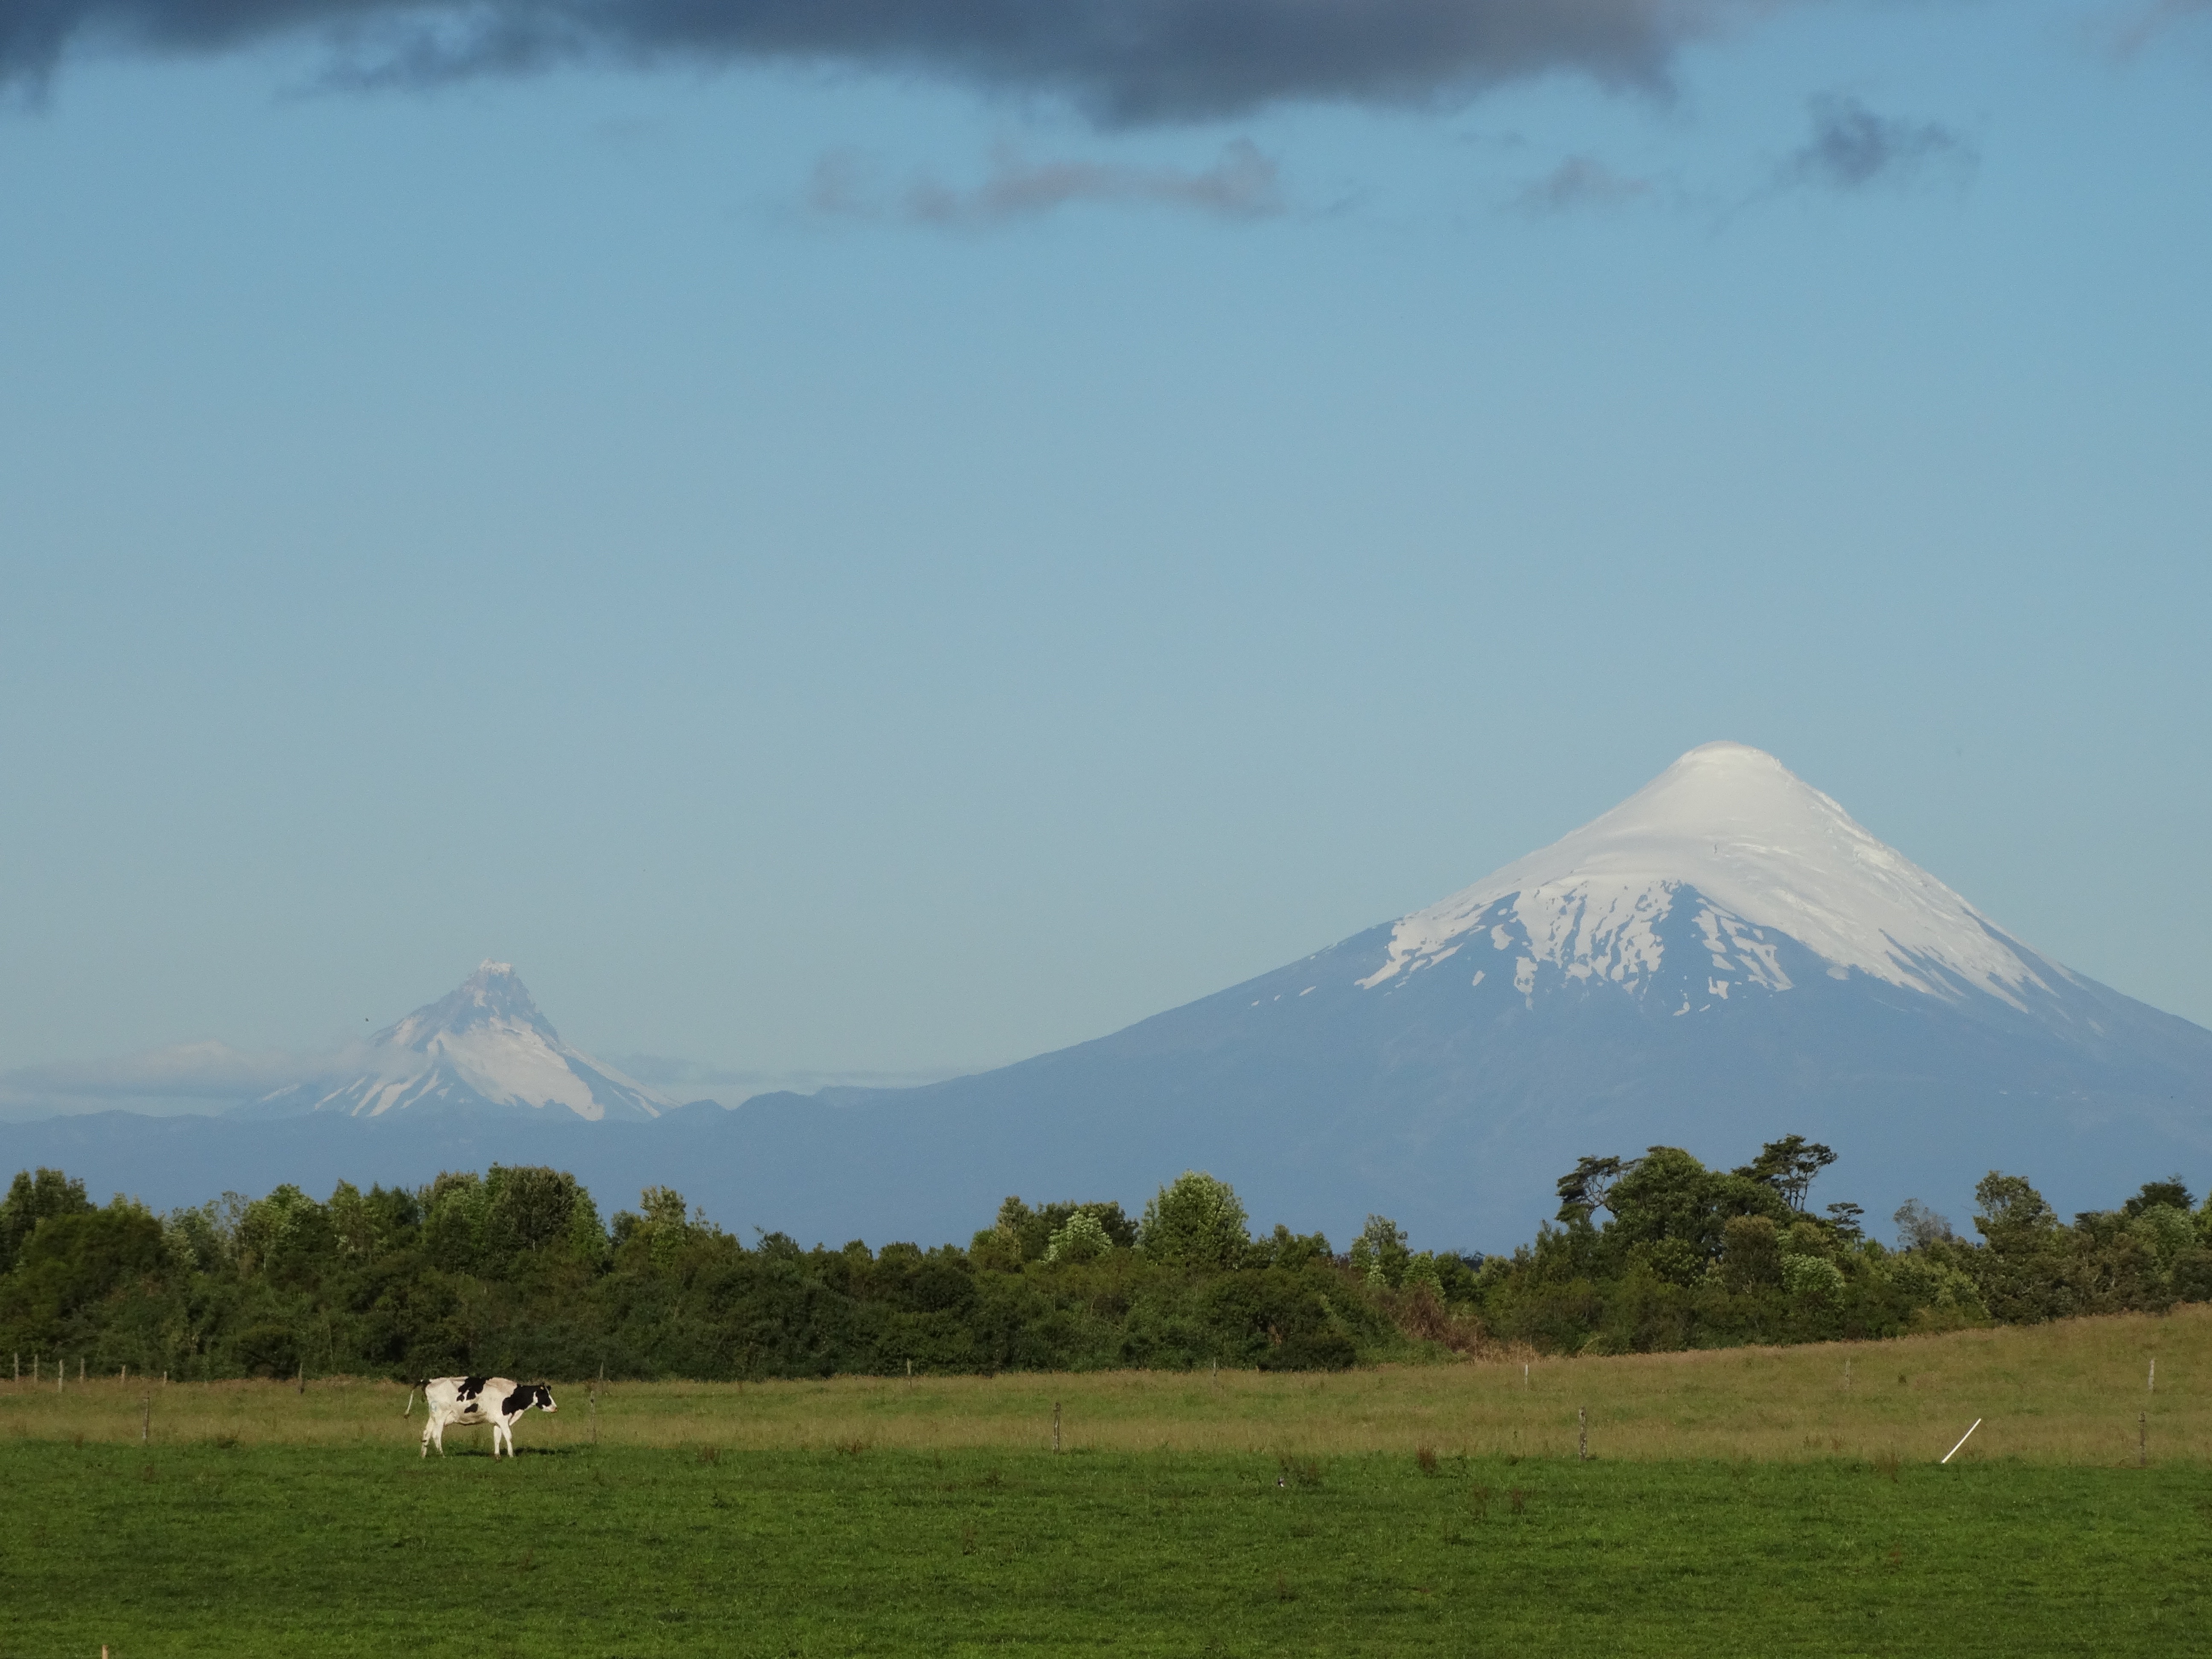
landscape, nature, horizon, mountain, cloud, sky, field, farm, meadow, prairie, hill, animal, mountain range, cow, pasture, plain, chile, background, grassland, mount, plateau, habitat, pastures, horns, ecosystem, toro, steppe, veal, rural area, landform, cow animal, natural environment, geographical feature, atmospheric phenomenon, atmosphere of earth, mountainous landforms, osorno volcano